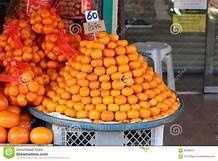
Label: mandarine